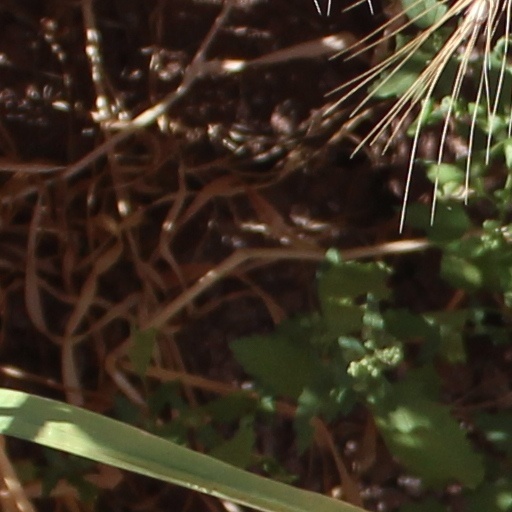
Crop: wheat